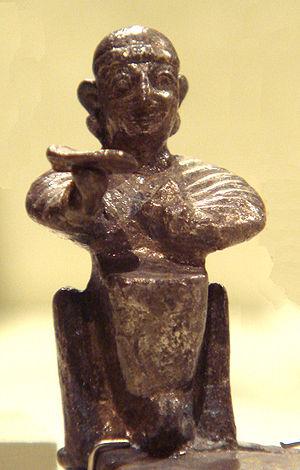
La mythologie hittite comprend l'ensemble des mythes de la civilisation hittite, qui se développe au IIᵉ millénaire av. J.‑C. en Anatolie et forme à son apogée un puissant empire rivalisant avec l'Égypte pharaonique. Cette mythologie est documentée par des textes cunéiformes mis au jour dans la capitale de cet empire, Hattusa.